Brewood

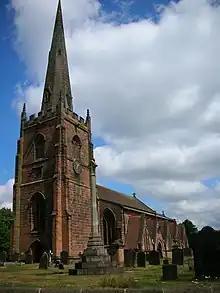
Church of England church of St Mary & St Chad, Brewood. The principal church.

The Domesday Book of 1086 documented the town as 'Breude'. The name is probably a compound made up of a Celtic, Brythonic word, and an Anglo Saxon, Old English word.